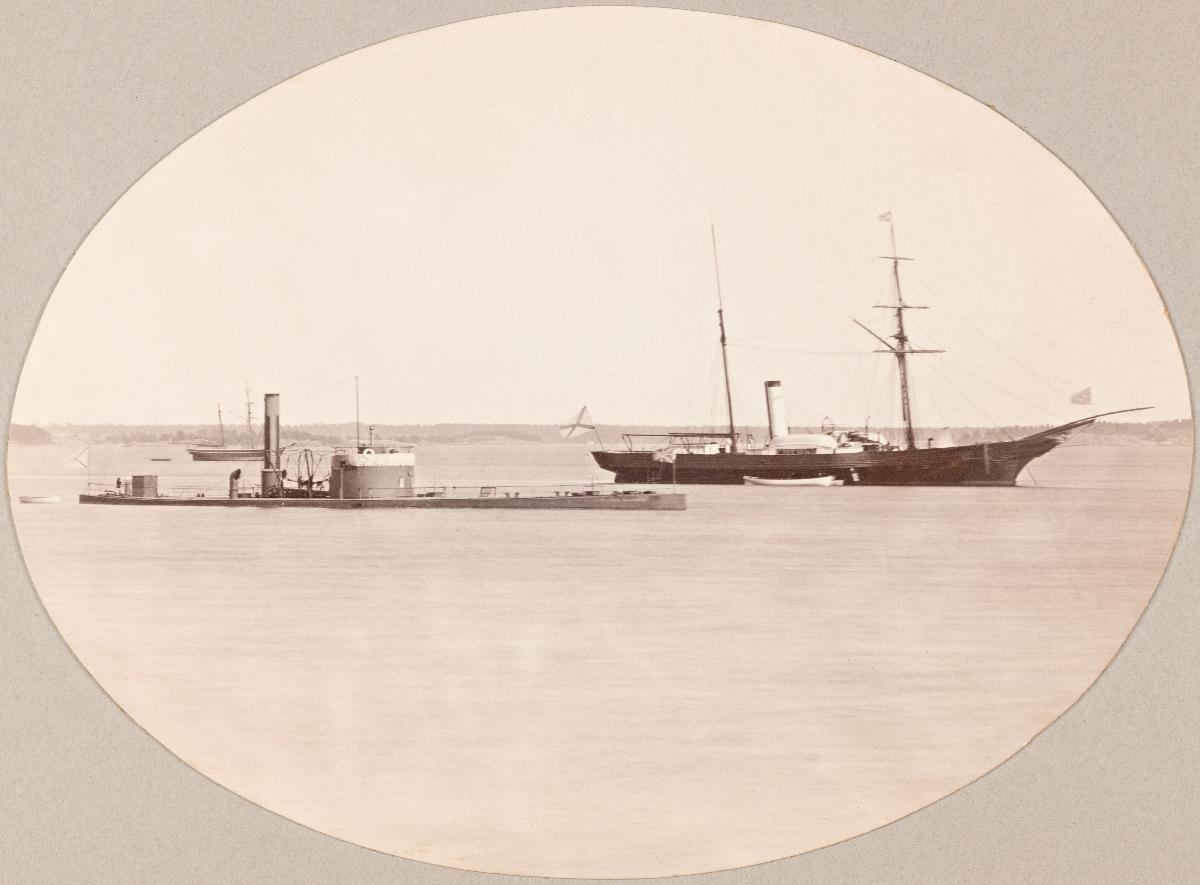
Panssaroitu monitori-tyyppinen matalan veden taistelulaiva, todennäköisesti Latnik, Pohjoissatamassa.
sisällön kuvaus: Panssaroitu monitori-tyyppinen matalan veden taistelulaiva, todennäköisesti Latnik, Pohjoissatamassa. Suurin osa aluksesta on veden alla, jotta sitä olisi vaikeampi upottaa. Kannella on suuri tykkitorni. Latnik palveli Venäjän Itämeren-laivastossa sulan veden aikaan vuosina 1865–1900. Lähellä on kaksi muuta alusta. Kuva kuuluu sarjaan Bilder från Helsingfors vuodelta 1911. mustavalkoinen
Ajankohta: noin 1870-1880
Paikka: Suomi, Uusimaa, Helsinki, Kruununhaka Helsinki, Pohjoissatama
Aiheet: panssarilaivat, autonomian aika, sotalaivasto, satamat, merenrannat, laivat, takilat, liput, era of autonomy, naval fleet, harbours, ships, rigging, flags, autonoma tiden, krigsflotta, hamnar, havsstränder, fartyg, riggar, flaggor